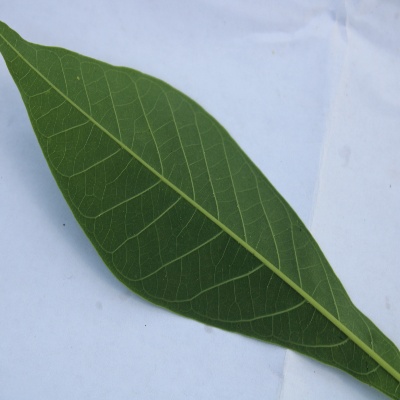
Crop: Cassava
Condition: healthy